Tin Tut

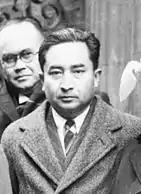
Tin Tut in 1947

Tin Tut, CBE (also spelt Tin Htut; 1 February 1895 – 18 September 1948) was the 1st Minister of Foreign Affairs of the Union of Burma, and the Minister of Finance in Aung San's pre-independence government.